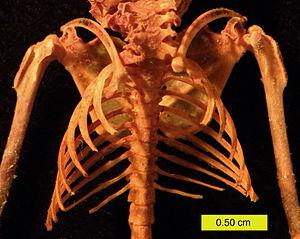
En anatomie, les côtes sont des os plats recourbés, obliques vers le bas, qui sont attachés :